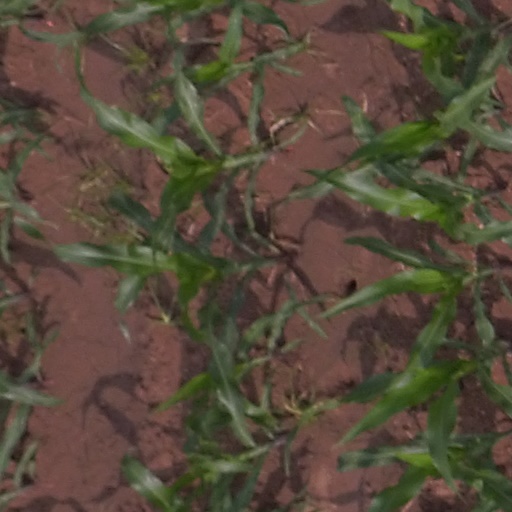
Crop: maize; corn